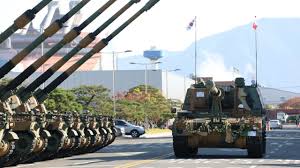
Label: Air Defense